Metabolic dysfunction–associated steatotic liver disease

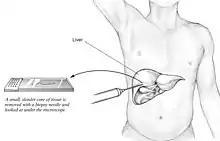
A small quantity of tissue is sampled from the liver when doing a biopsy, which is then examined under a microscope

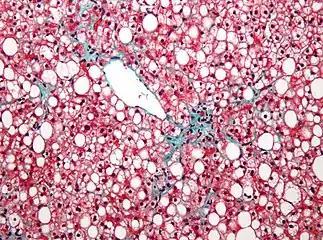
Micrograph of non-alcoholic fatty liver disease, demonstrating marked steatosis (fat in liver cells appears white; connective tissue, blue). Trichrome stain

A liver biopsy (tissue examination) is the only test widely accepted (gold standard) as definitively diagnosing and distinguishing NAFLD (including NAFL and NASH) from other forms of liver disease and can be used to assess the severity of the inflammation and resultant fibrosis. However, since most people affected by NAFLD are likely to be asymptomatic, liver biopsy presents too high a risk for routine diagnosis, so other methods are preferred, such as liver ultrasonography or liver MRI. For young people, guidelines recommend liver ultrasonography, but biopsy remains the best evidence. Liver biopsy is also the gold standard to detect hepatic fibrosis and assess its progression. Routine liver function blood tests are not sensitive enough to detect MASLD, and biopsy is the only procedure that can reliably differentiate NAFL from NASH.